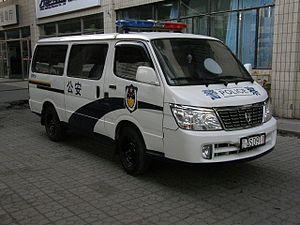
JinBei est une marque spécialisée dans les minibus et SUV créée en 1990 par Brilliance constructeur automobile chinois.